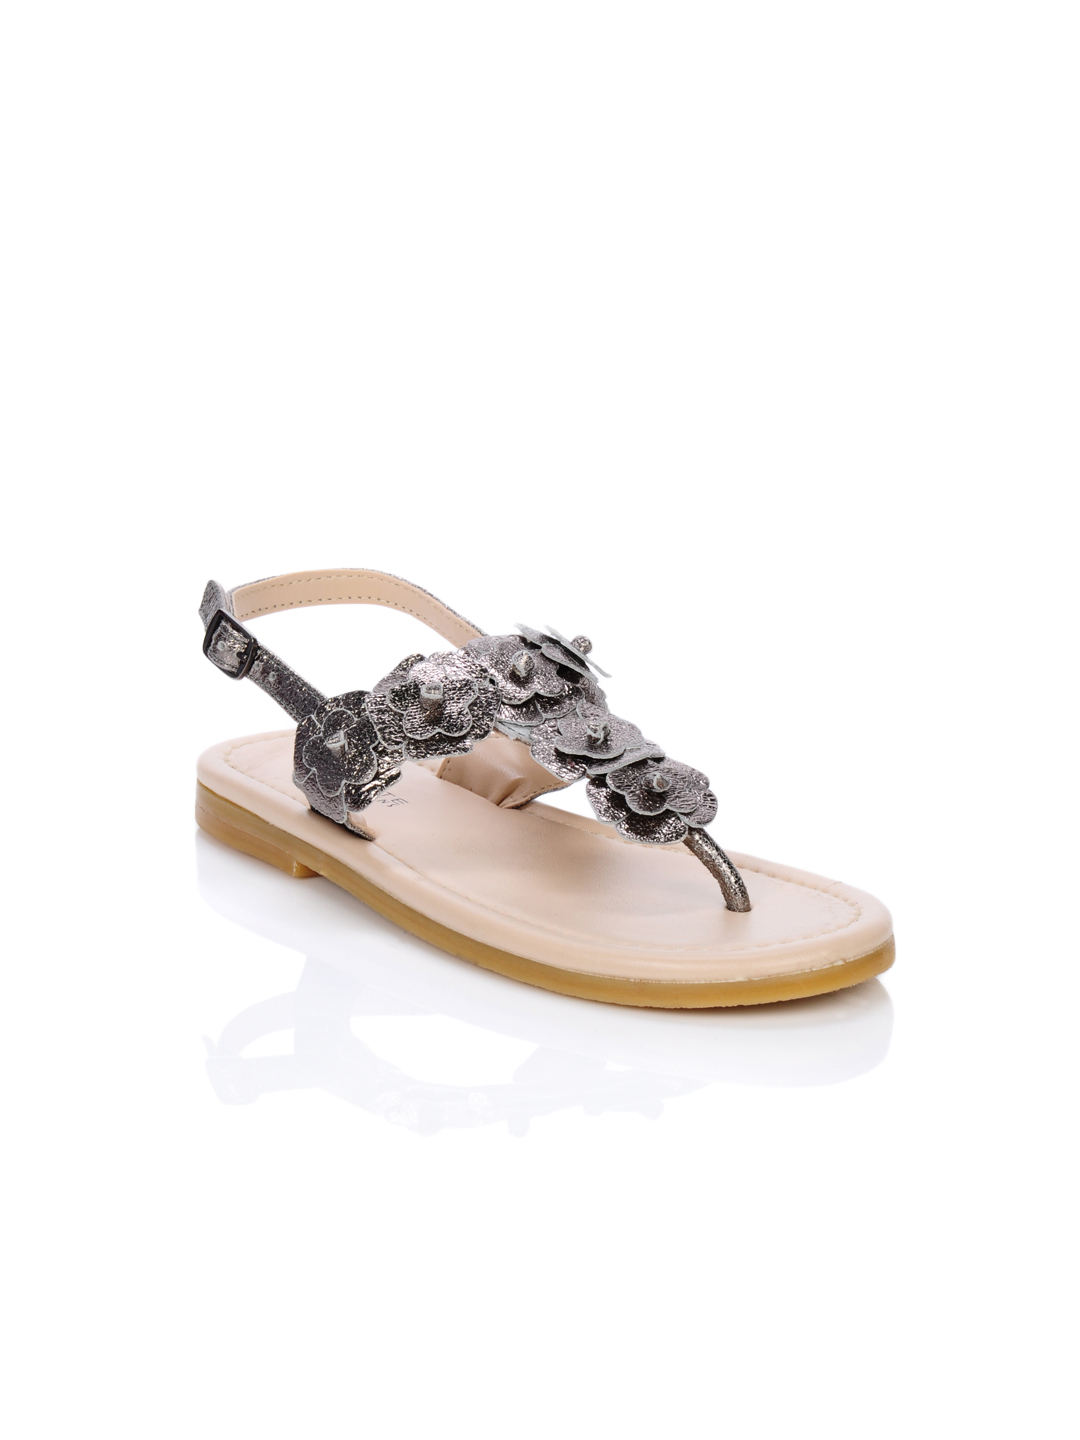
Enroute Teens Silver Sandals
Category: Footwear / Sandal / Sandals
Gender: Girls
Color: Silver
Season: Summer 2012
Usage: Casual